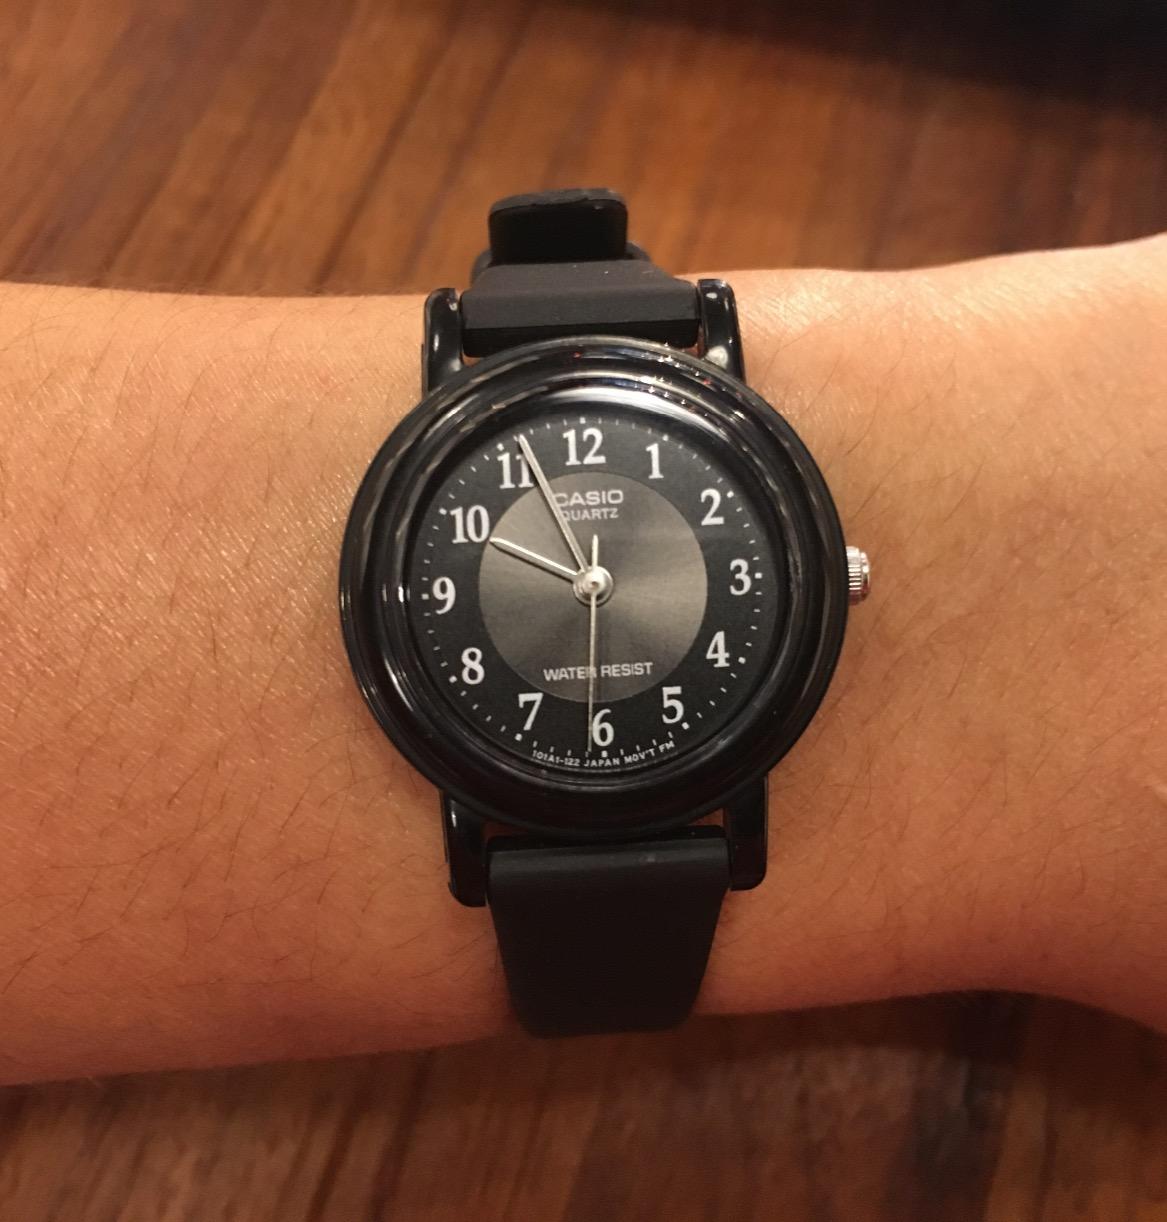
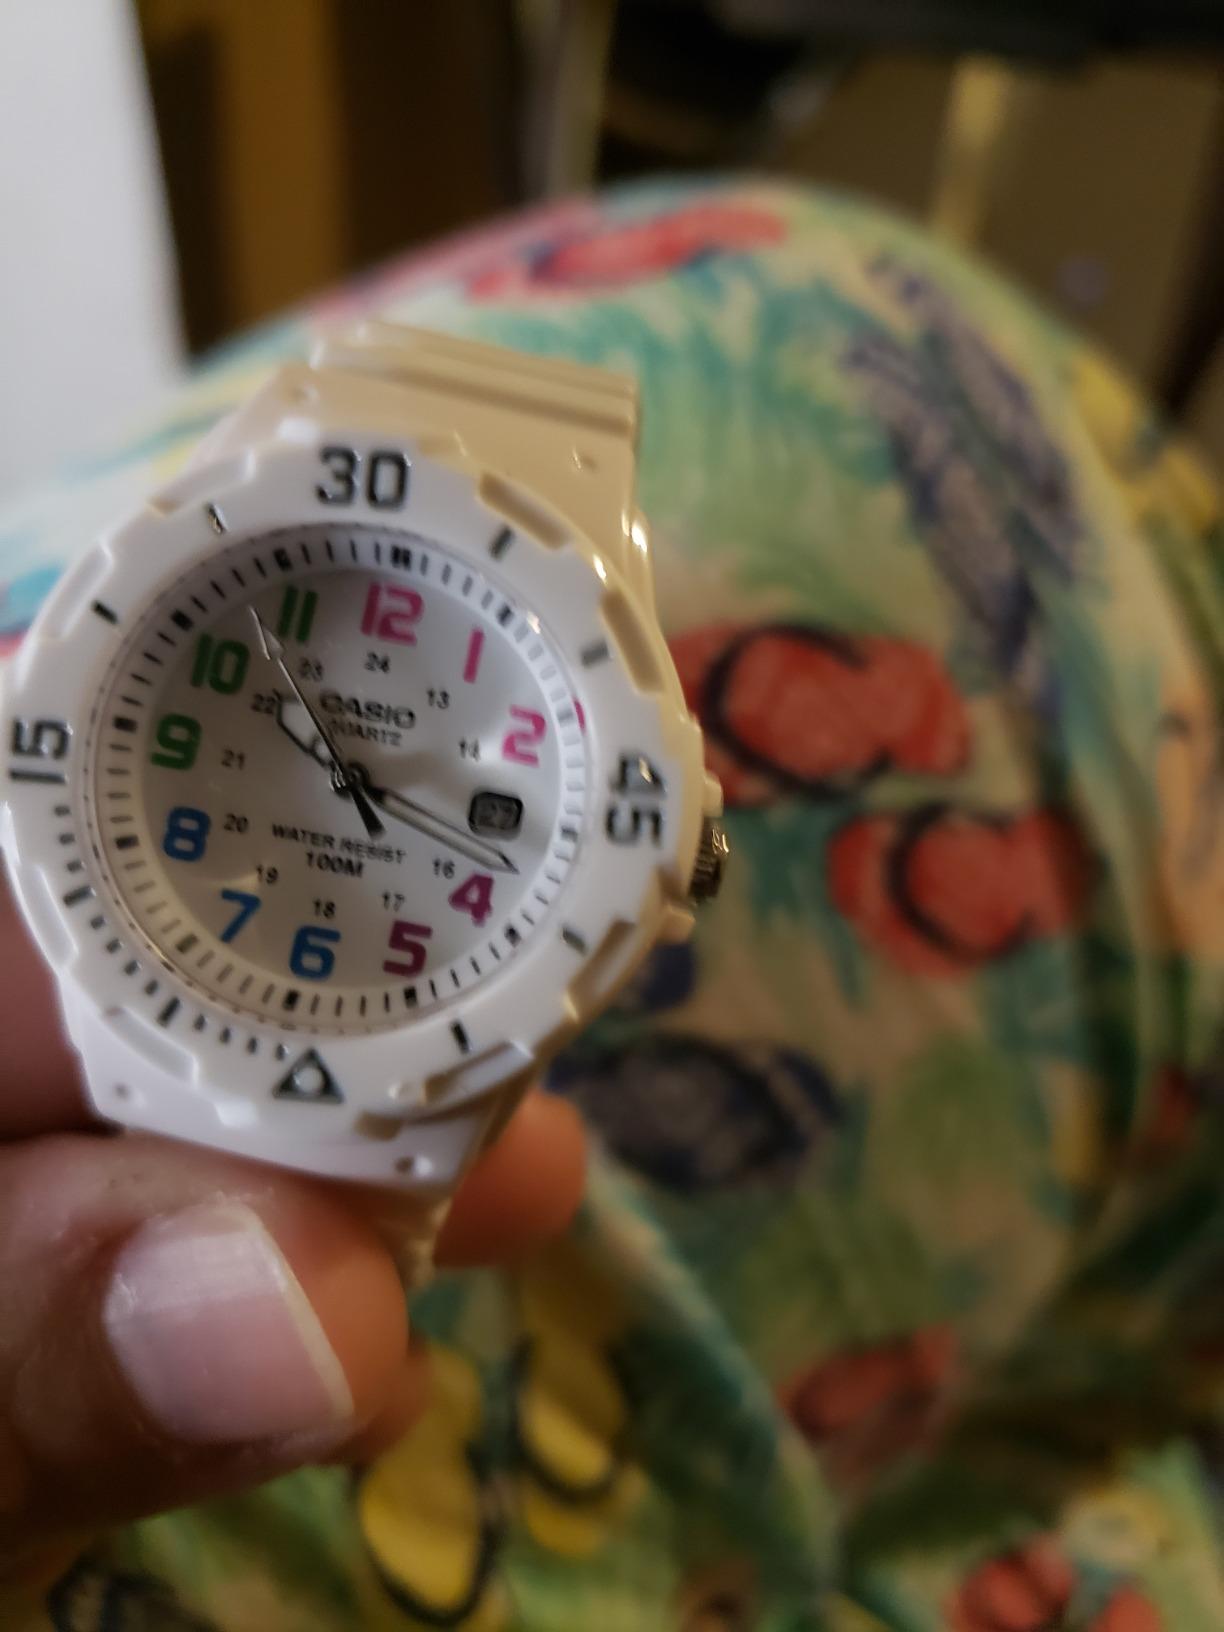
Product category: accessories_watch
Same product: no